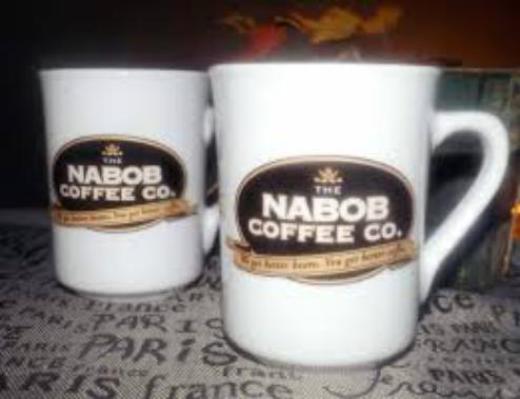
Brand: nabob
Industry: Food